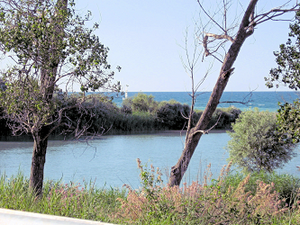
Le Sangro est un fleuve située à l'est du centre de l'Italie dans la province des Abruzzes. Il prend sa source dans le Parc National des Abruzzes dans les montagnes de l'Apennin à une altitude de 1 441 m. Le fleuve traverse Castel di Sangro, Ateleta, Quadri et Villa Santa Maria avant de se jeter dans le Lac de Sangro. Ensuite il reçoit son principal affluent la rivière Aventino et finit dans la mer Adriatique au sud de Punta Cavelluccio.